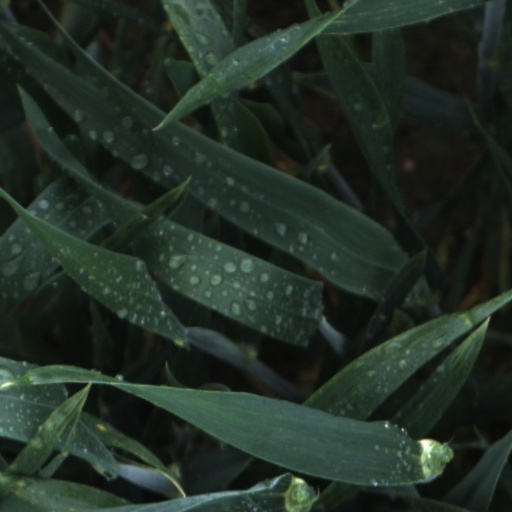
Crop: wheat